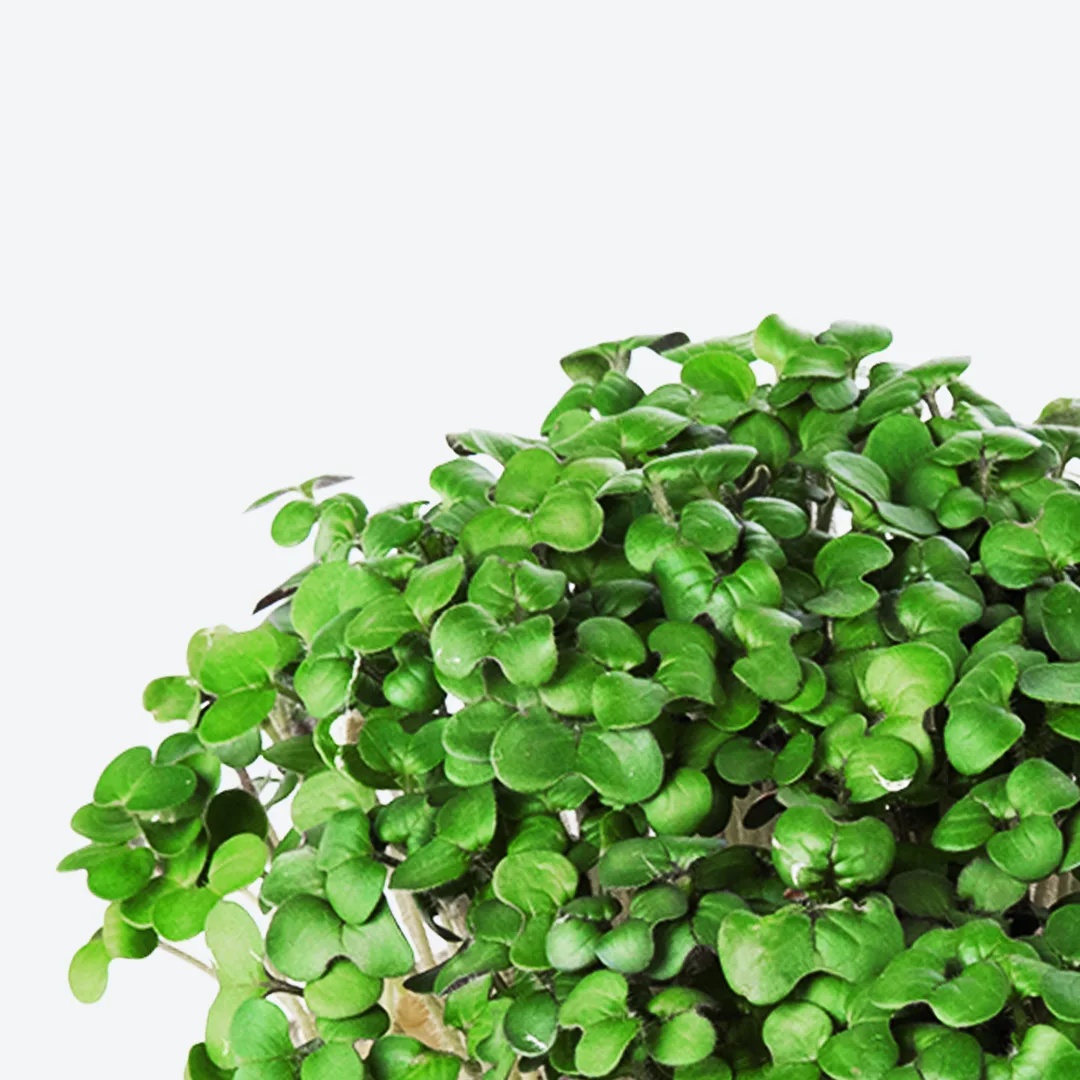
Bok Choy Superfood (Vitamin K Booster)
Vibrant green, tender leaves encapsulate the earthy, crisp flavor. They grow within 7 days. Vegan, Gluten-Free, Non-GMO. 7 pads. Contains high amounts of ... Vitamin K1: for bone & tooth health Vitamin C : for immune and nervous systems and normal cognitive function Vitamin B1 : for energy metabolism and the nervous system Calcium : for the strength of bone & teeth Zinc : for an anti-inflammatory effect and immune system
Brand: EcoCella
Category: Food, Beverages & Tobacco > Food Items > Fruits & Vegetables > Fresh & Frozen Vegetables > Greens > Bok Choy